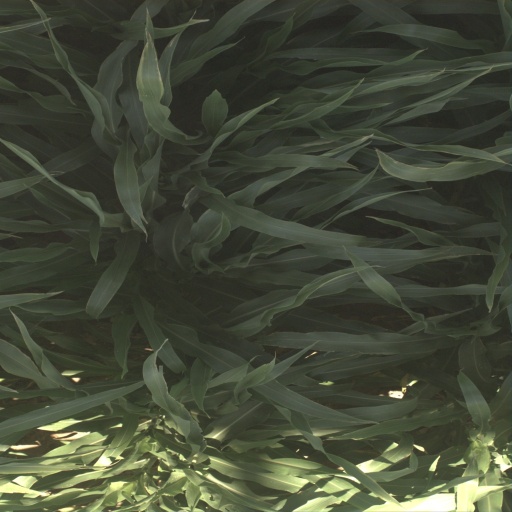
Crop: sorghum